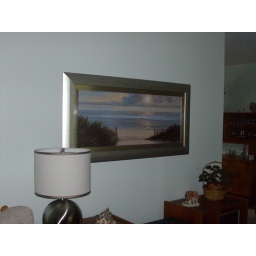
The two most modern things in my grandparents' house that aren't a computer or a television